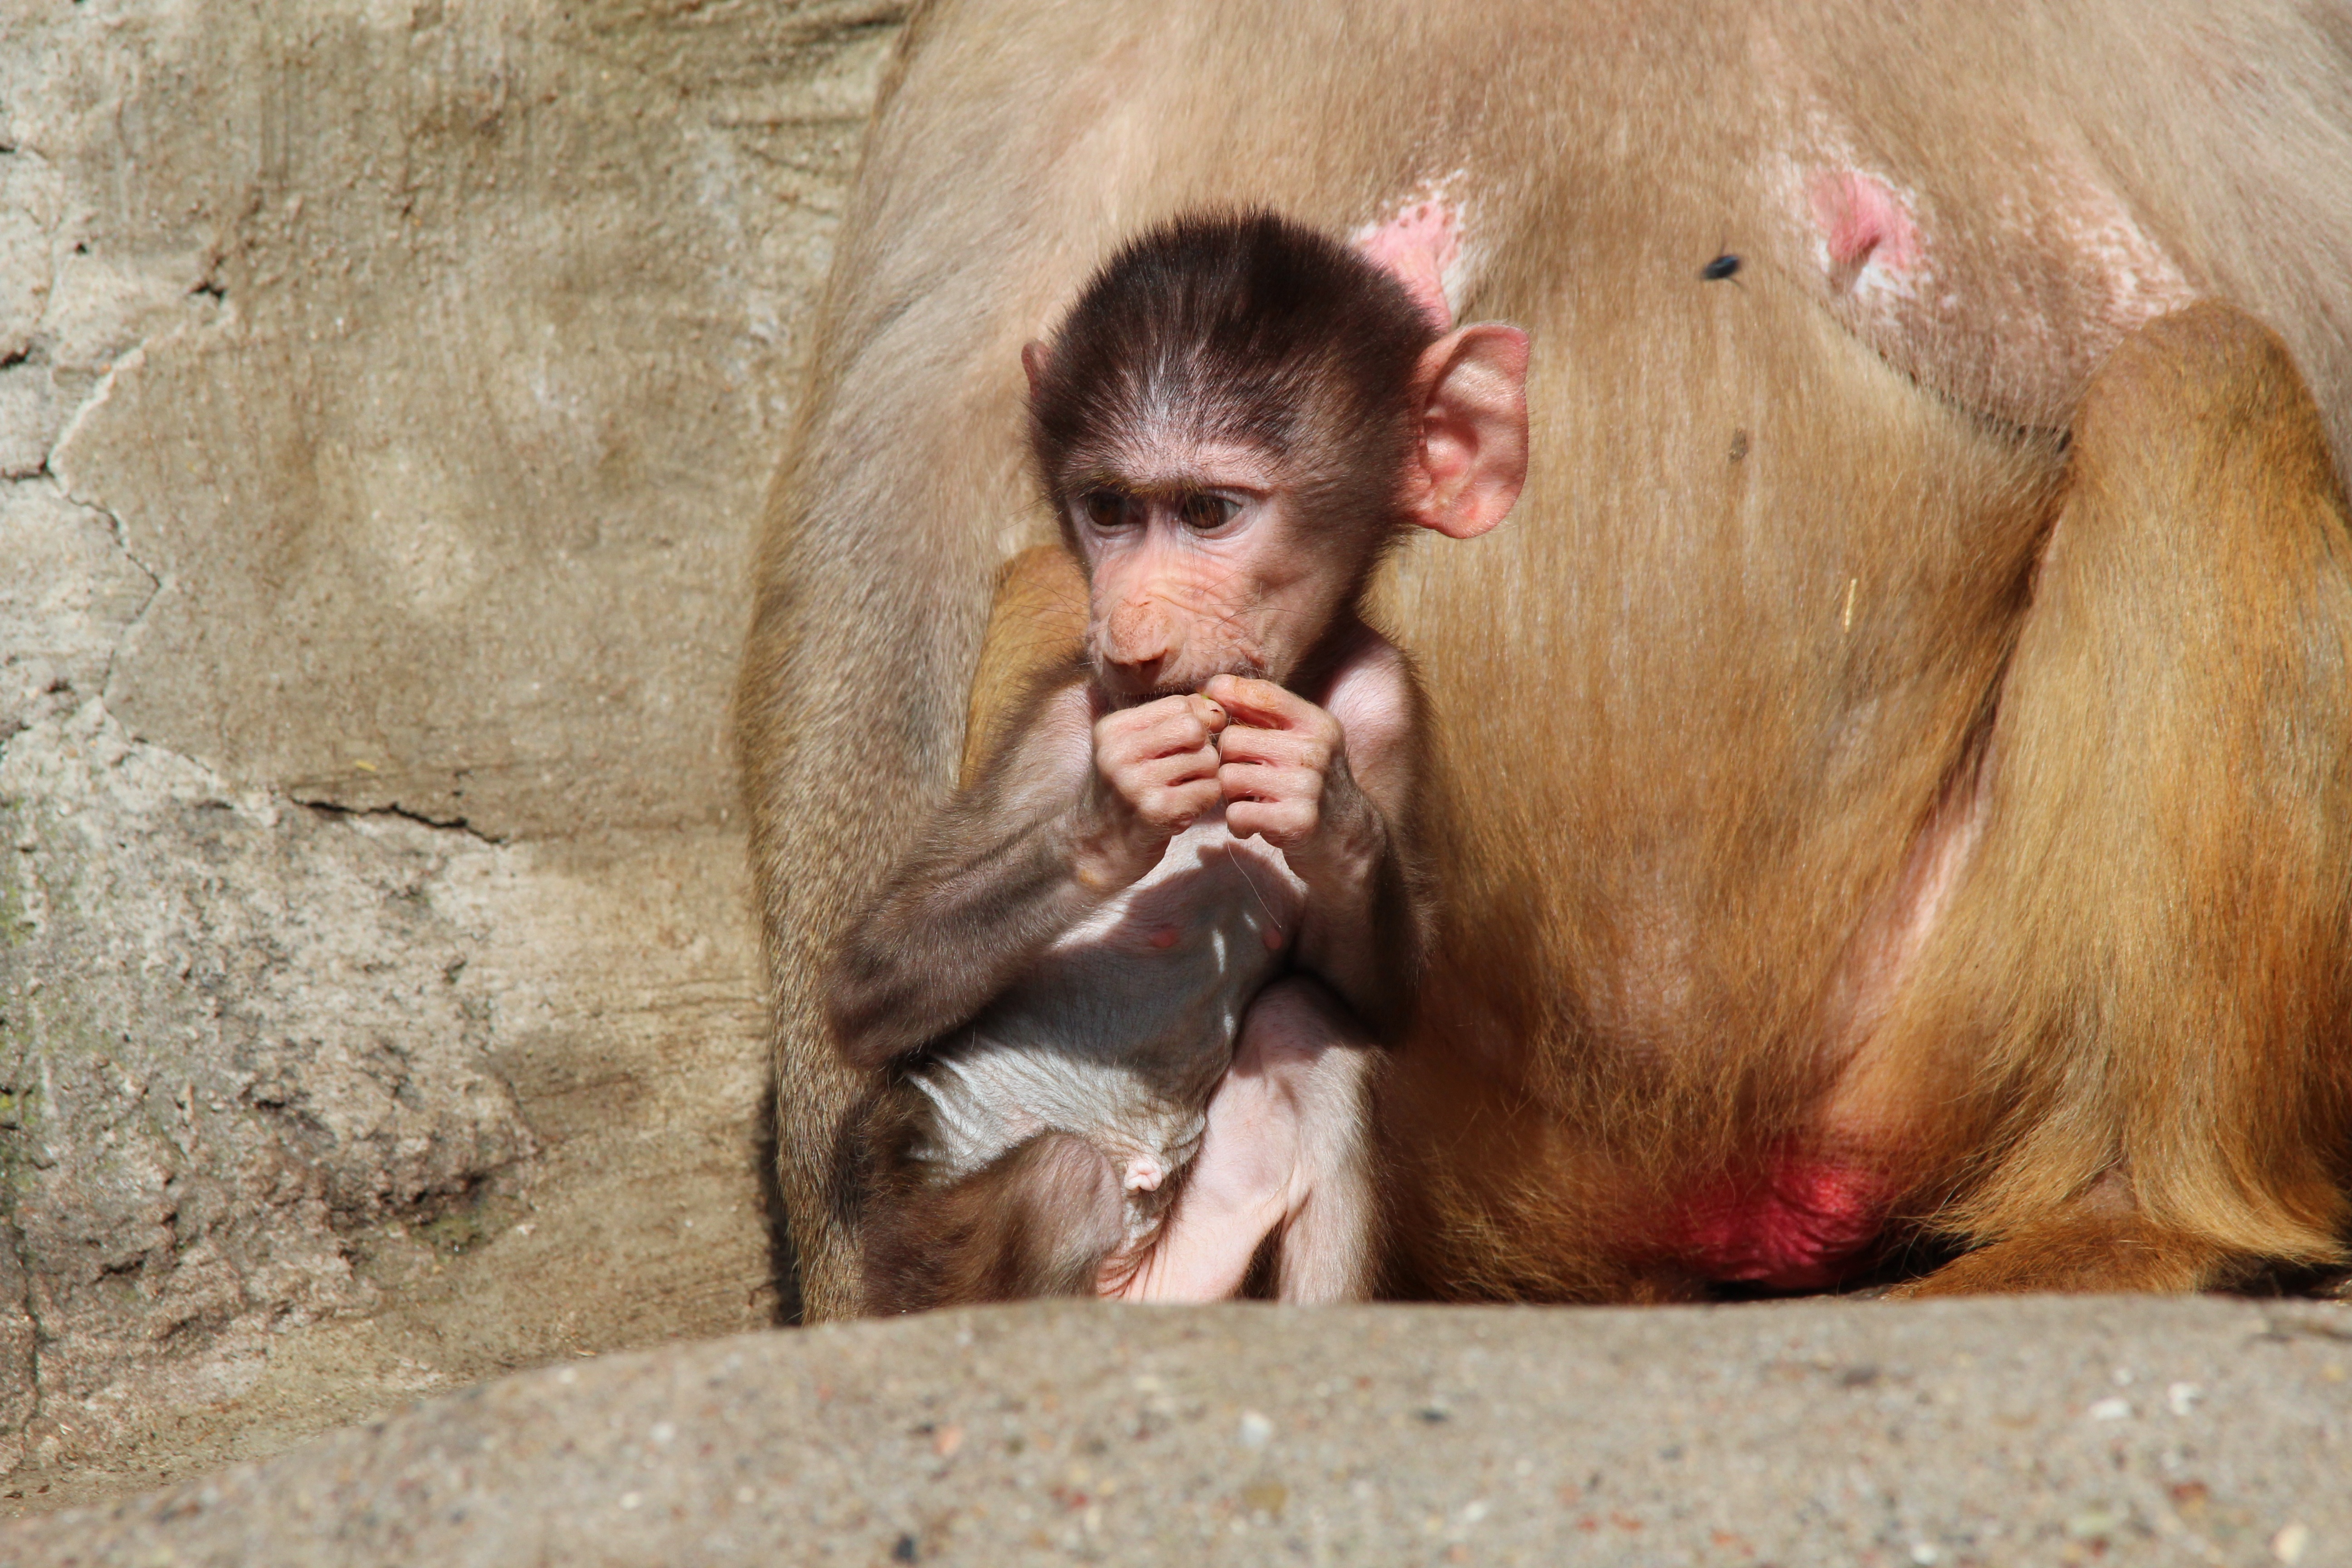
animal, zoo, mammal, monkey, primate, ape, baboon, animals, vertebrate, baboons, primates, old world monkey, old world monkeys, hamadryas, papio hamadryas